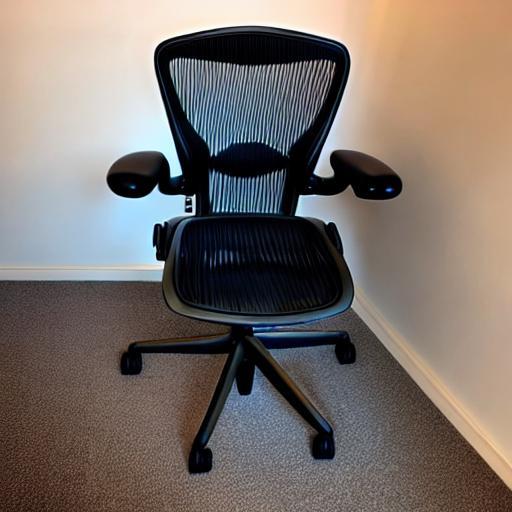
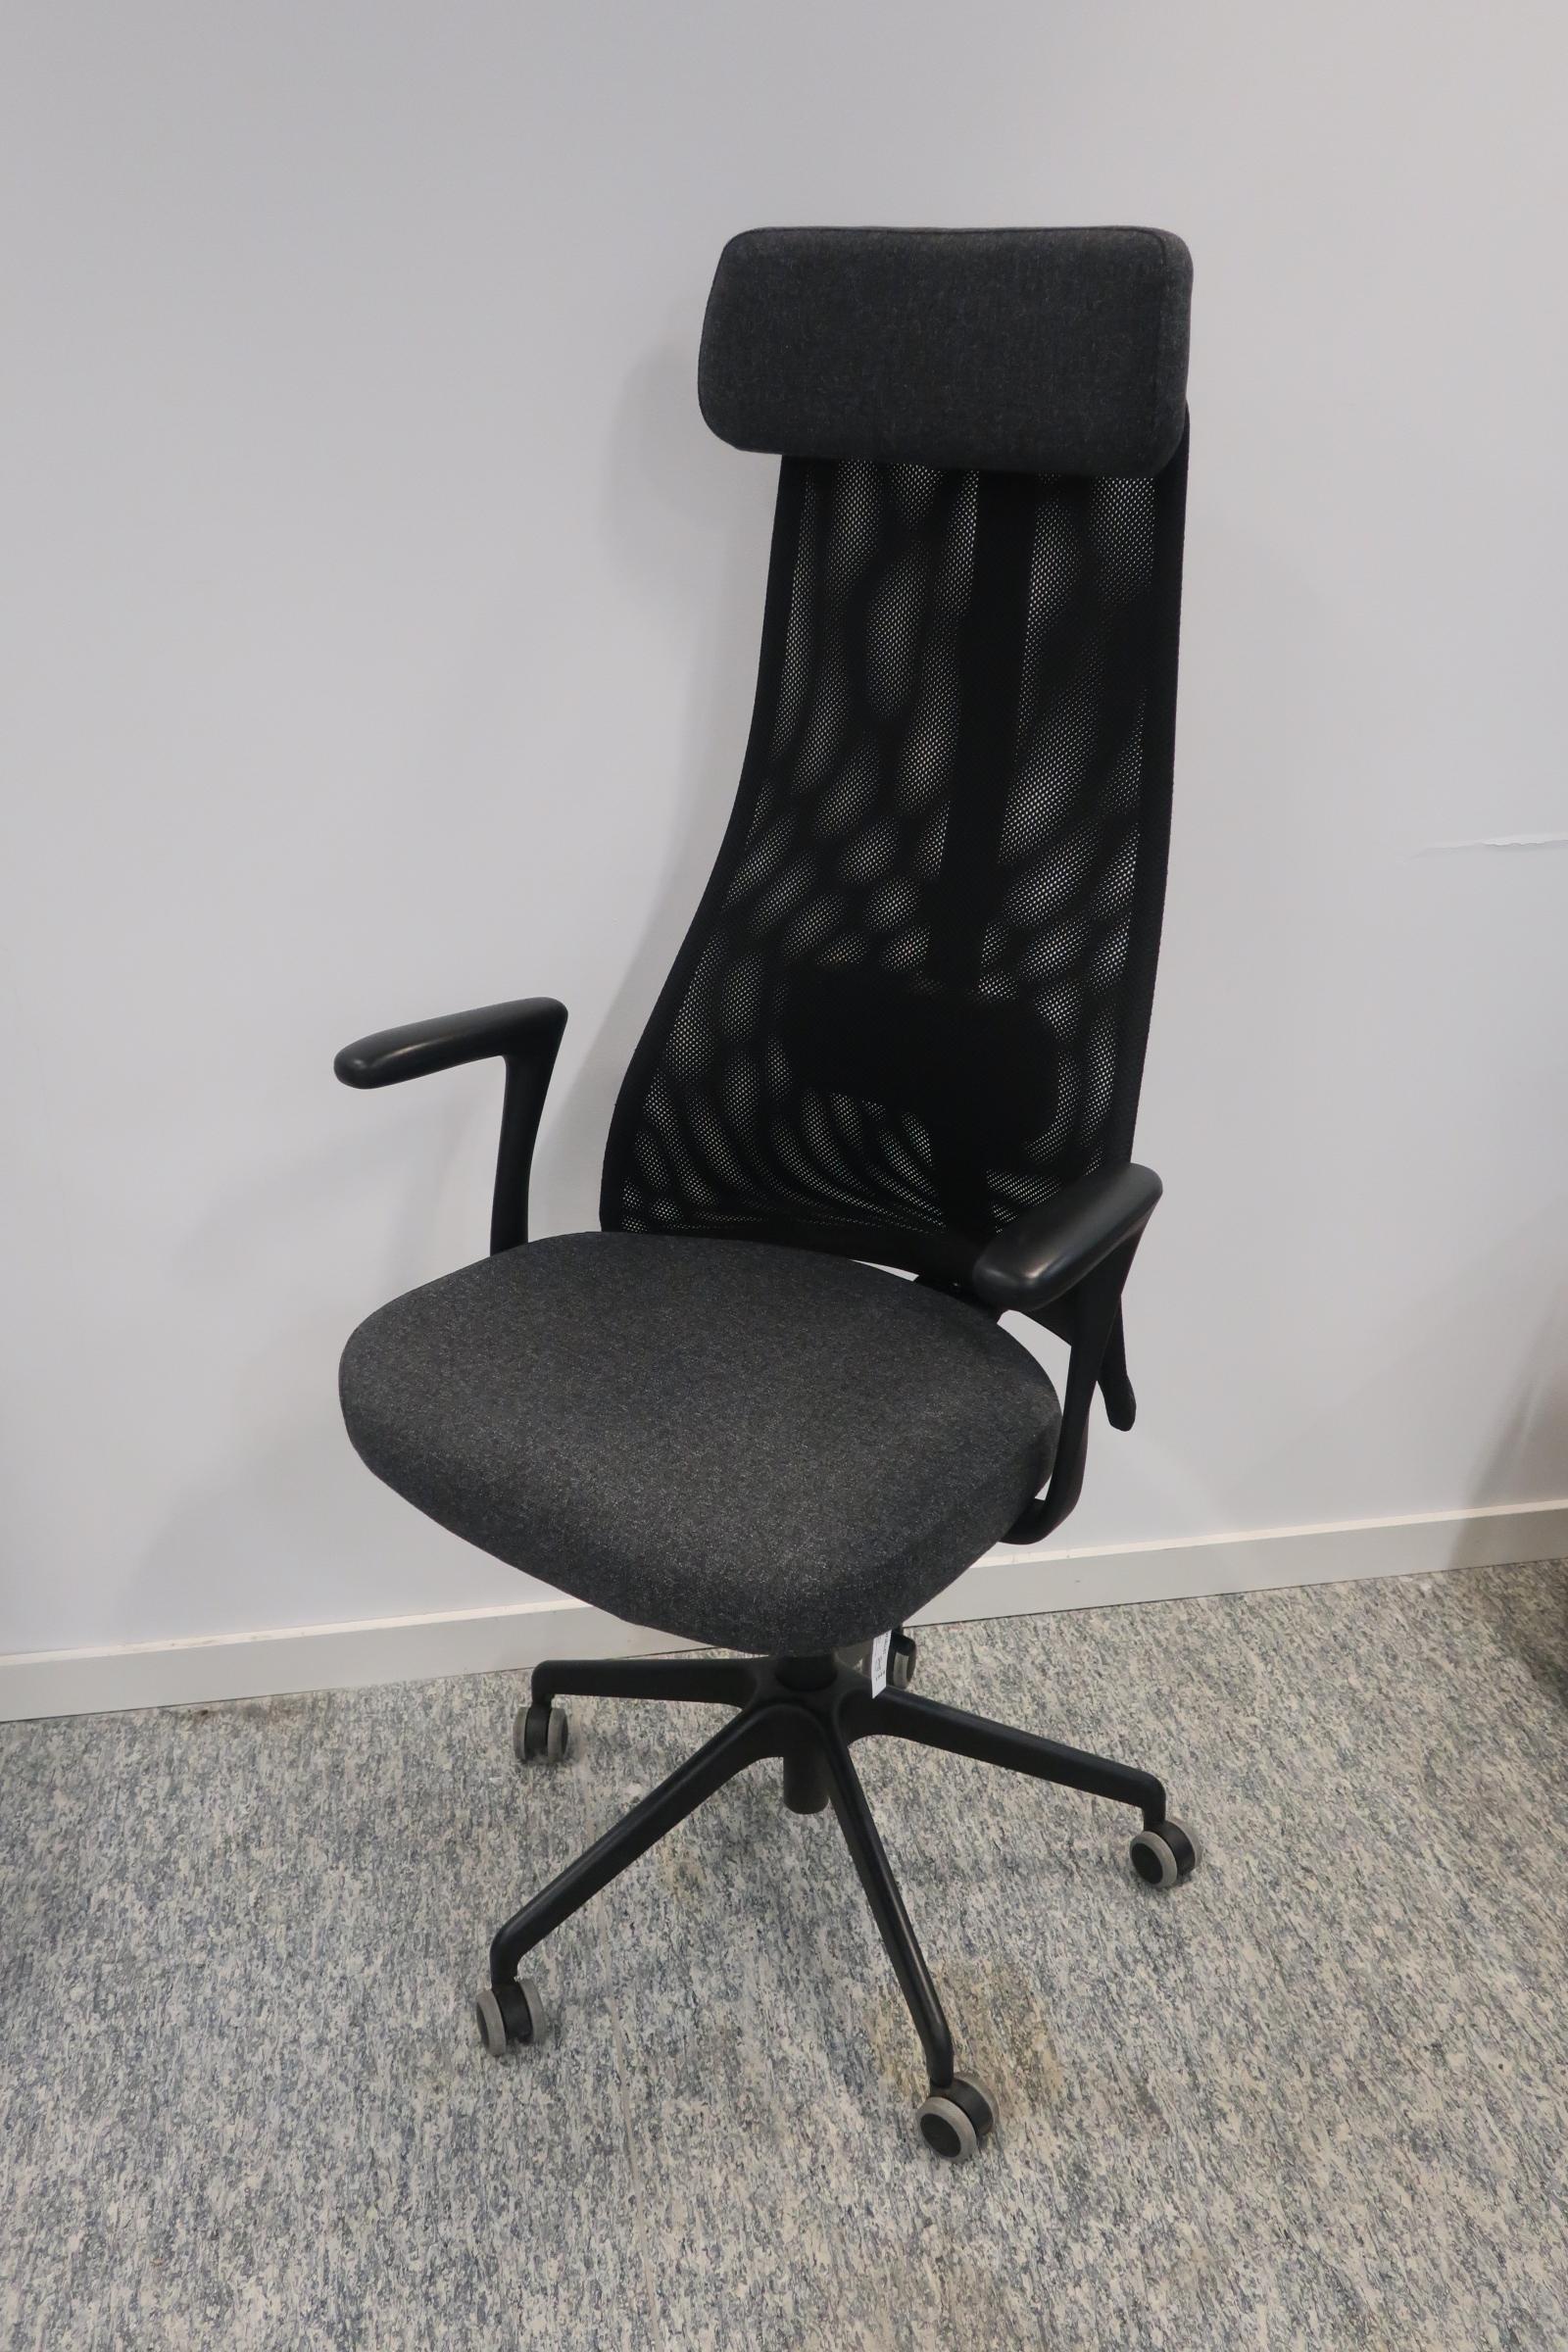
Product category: items_chair
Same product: no